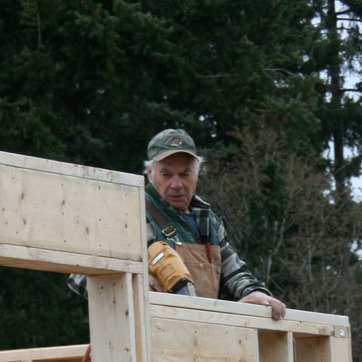
Material: skin